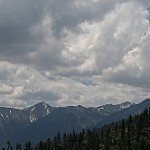
Label: mountain